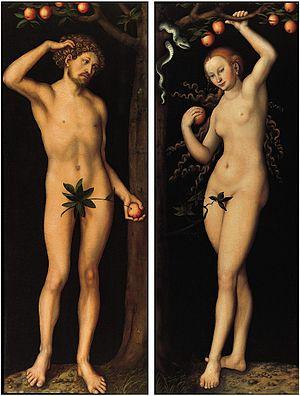
La liste des restitutions d'œuvres d'art spoliées par les nazis est un complément de l'article Restitution des œuvres d'art spoliées sous le Troisième Reich et recense les œuvres d'art spoliées par le régime nazi et restituées à leurs anciens propriétaires. Dans la plupart des cas, cette restitution s'est faite dans le cadre de la Déclaration de Washington de 1998, sauf quelques cas de restitutions antérieures.